Alan Hall

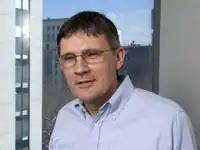
Alan Hall, Chairman of the Cell Biology Program in the Sloan Kettering Institute

Alan Hall FRS (19 May 1952 – 3 May 2015) was a British cell biologist and a biology professor at the Sloan-Kettering Institute, where he was chair of the Cell Biology program. Hall was elected a Fellow of the Royal Society in 1999.